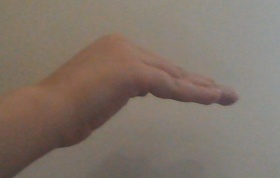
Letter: haa